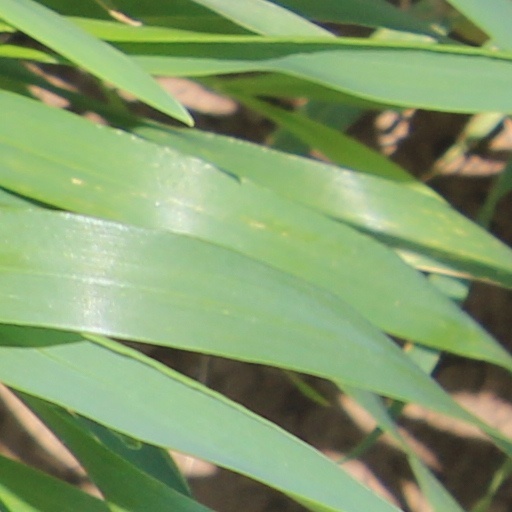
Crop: wheat